Waldkirch

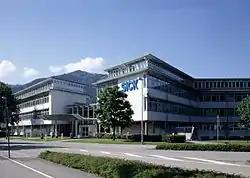
Hauptsitz der Sick AG

Some of Waldkirch's businesses are well-known beyond the immediate area, and a few operate worldwide - even as global market leaders in their field.